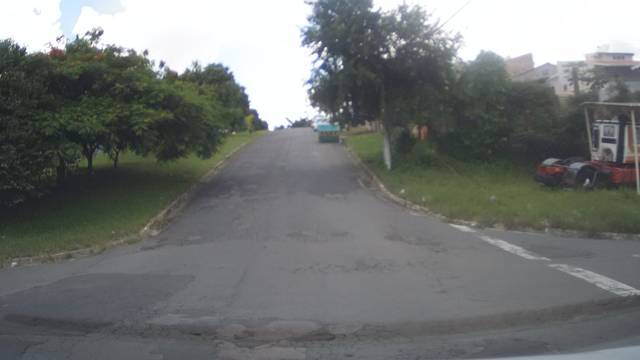
Region: Brazil
Coordinates: -22.996, -46.992